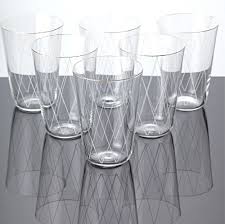
Label: glass